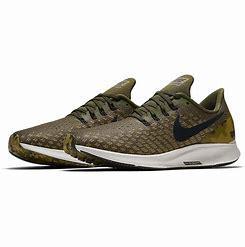
Brand: Nike
Model: Air Zoom Pegasus 35